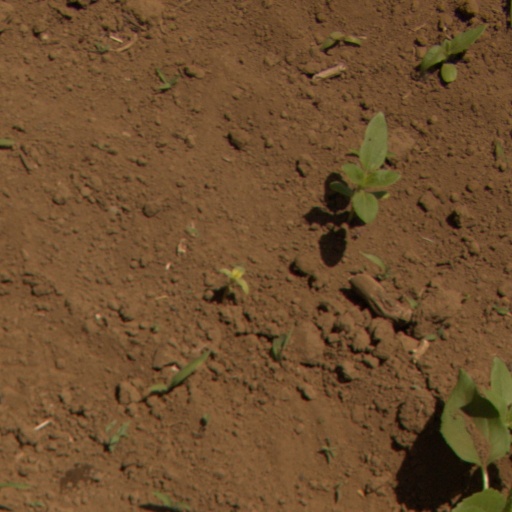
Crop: Jerusalem artichoke